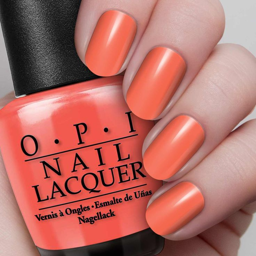
whatever it takes , get your hands on this extravagantly creamy coral !